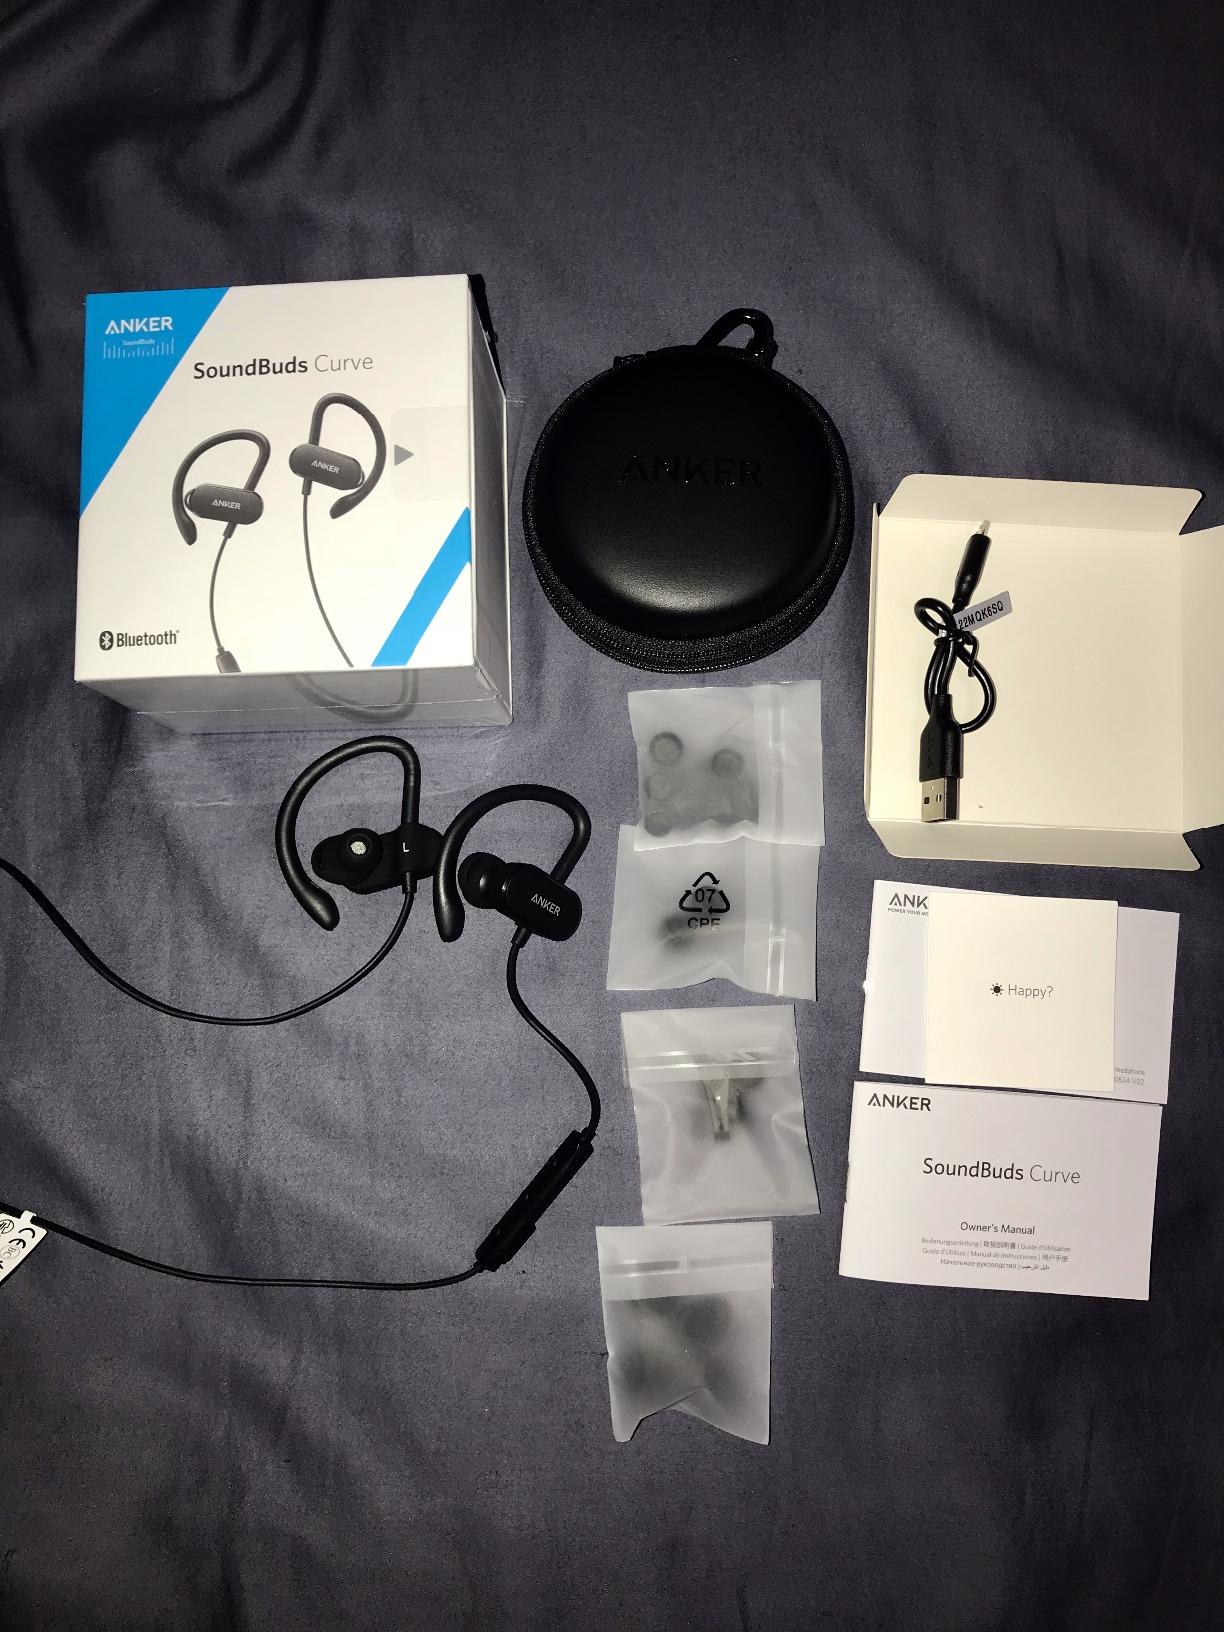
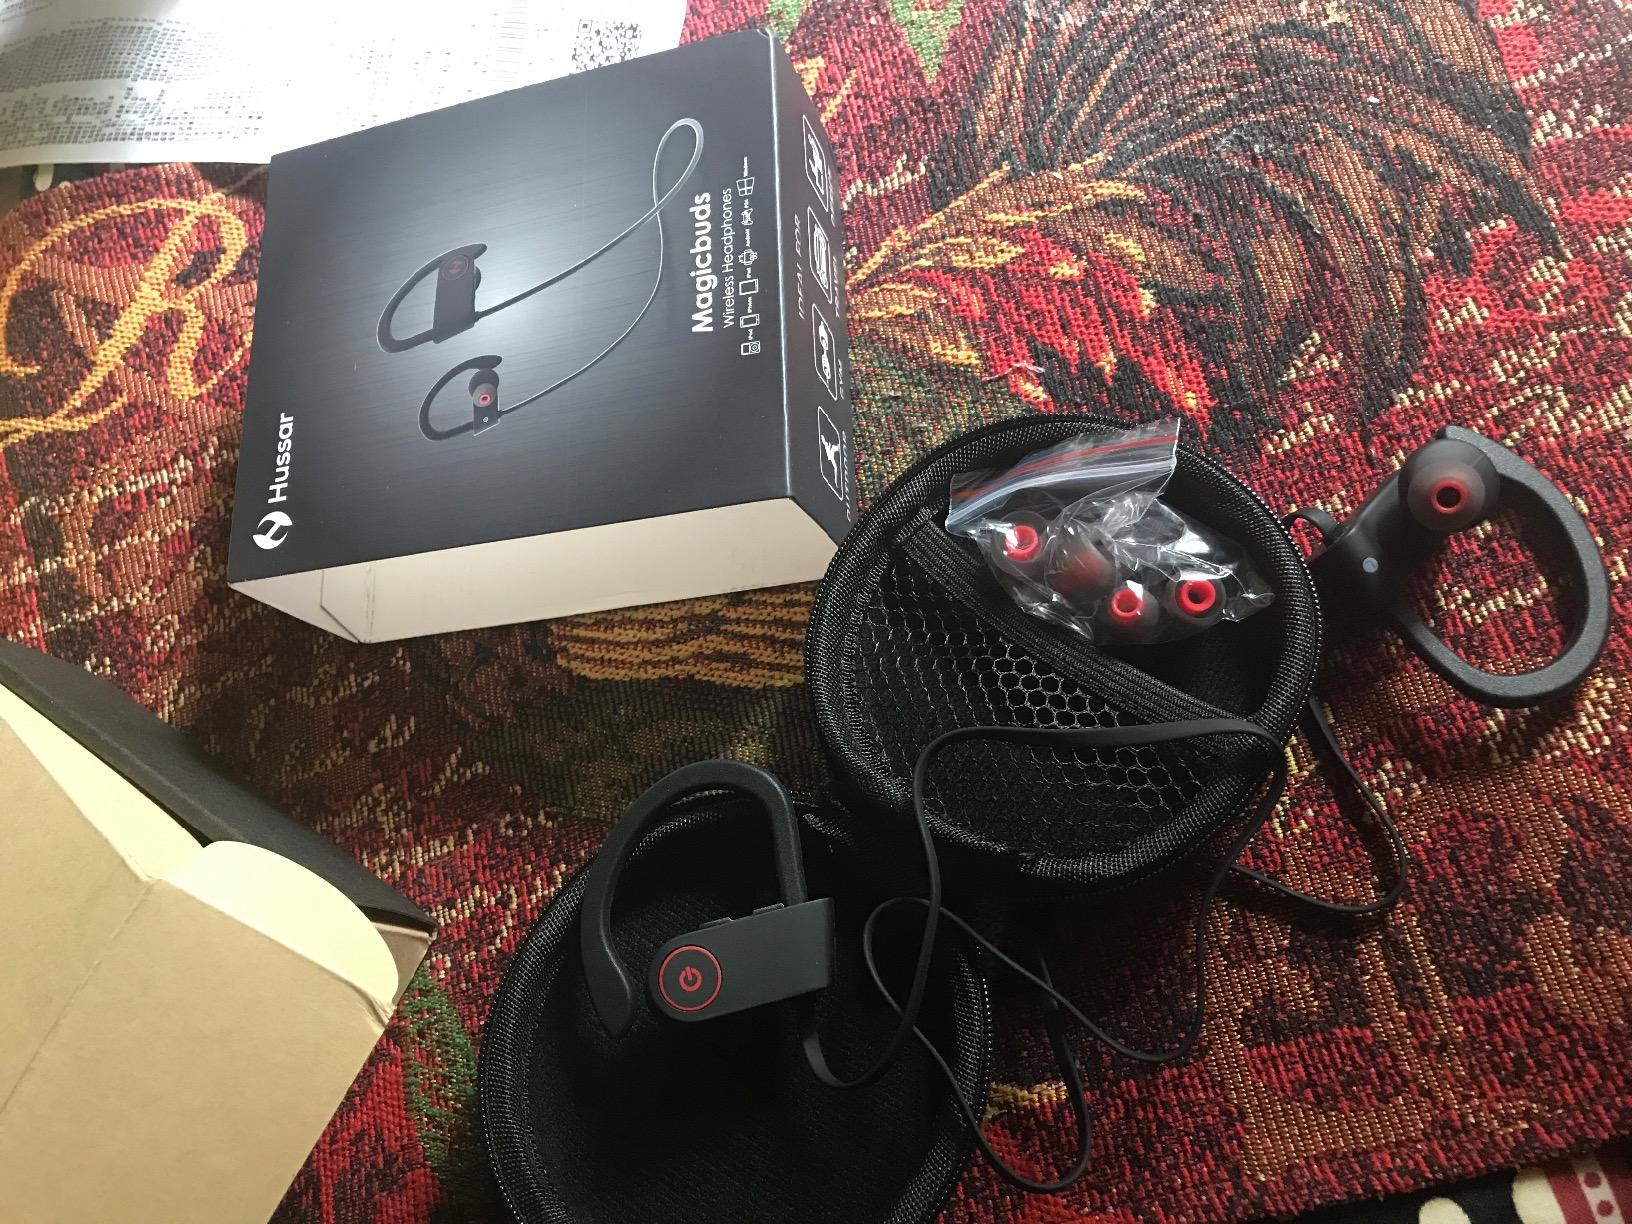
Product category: headphones
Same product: no